Oregon Trail Memorial half dollar

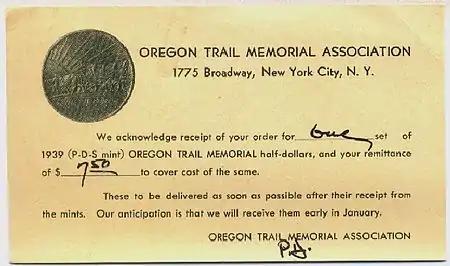
Postal card sent to those successful in ordering the 1939 half dollar set

A small number of coins from each year and mint were put aside for inspection by the following year's Assay Commission; the above figures include such pieces. This accounts for the variance from the even thousand mintages in 1933 and after.